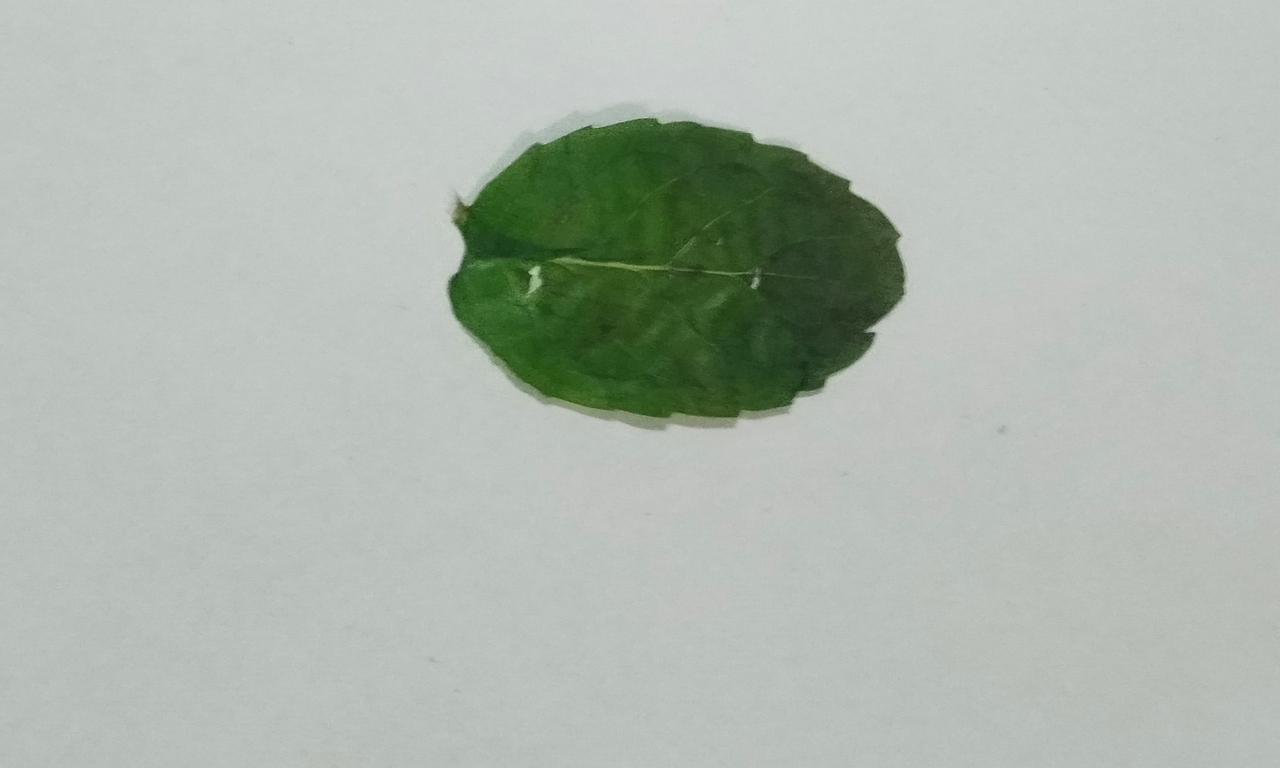
Label: Dried